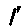
Label: 1